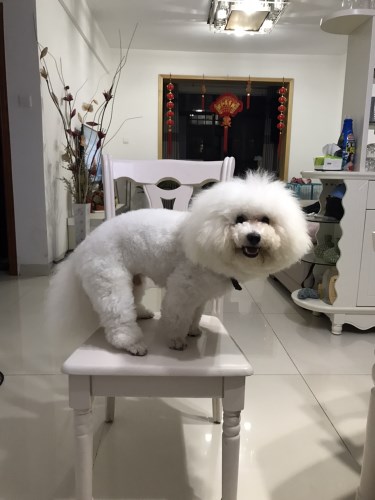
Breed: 3083-n000117-Bichon_Frise